Bare Knuckle Fighting Championship Thailand

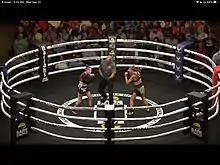
The Squared Circle

BKFC Thailand conducts its matches inside a circular four-roped ring, known as the "Squared Circle." The Squared Circle is a nod to historical bare-knuckle boxing, featuring two scratch lines that are positioned three feet apart at the center of the ring. These lines are a homage to the Broughton Rules (specifically the London Prize Ring Rules), which were the cornerstone of 19th-century bare-knuckle fighting regulations. At the start of each round, fighters are required to place their front foot on their respective scratch line, a directive commonly referred to as "Toe the Line." The command "Knuckle Up," issued immediately afterward, signals the start of the action.